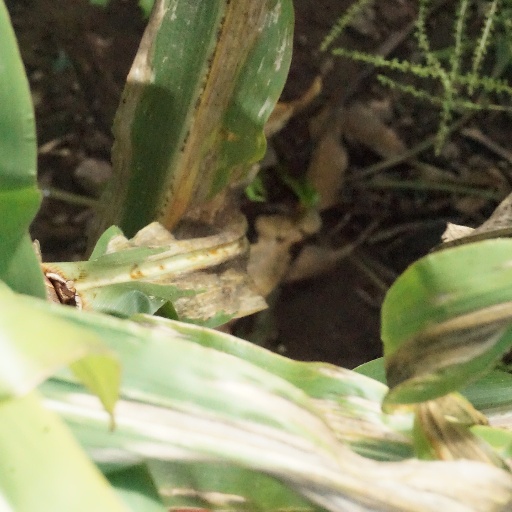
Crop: maize; corn